Icelandic Road Administration

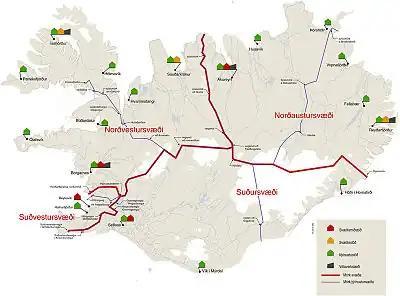
The administrative divisions of the Road Administration

Vegagerðin has its headquarters in Garðabær near the capital, Reykjavík, but its activity in the countryside is controlled from outposts in various towns and the country is divided into four administrative divisions. Those are South, Southwest, Northwest and Northeast. Each of these is subdivided into two service areas, except for the Southwest area which covers only a small area. That is because it includes the capital, and has a much denser road network than the other regions. The service area is where the maintenance department of each service facility (which are in various towns and villages) can maintain the road, signs, tunnels etc.